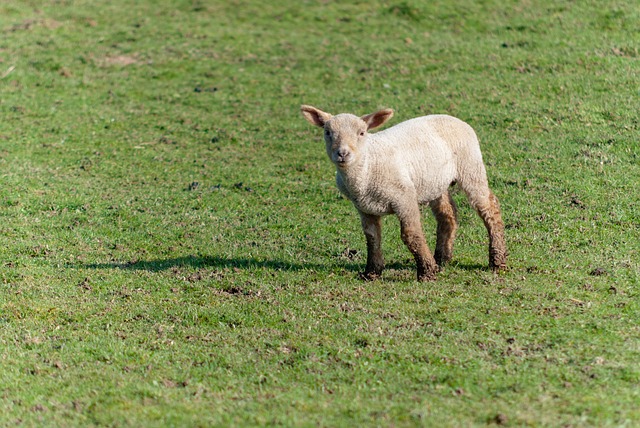
Label: sheep